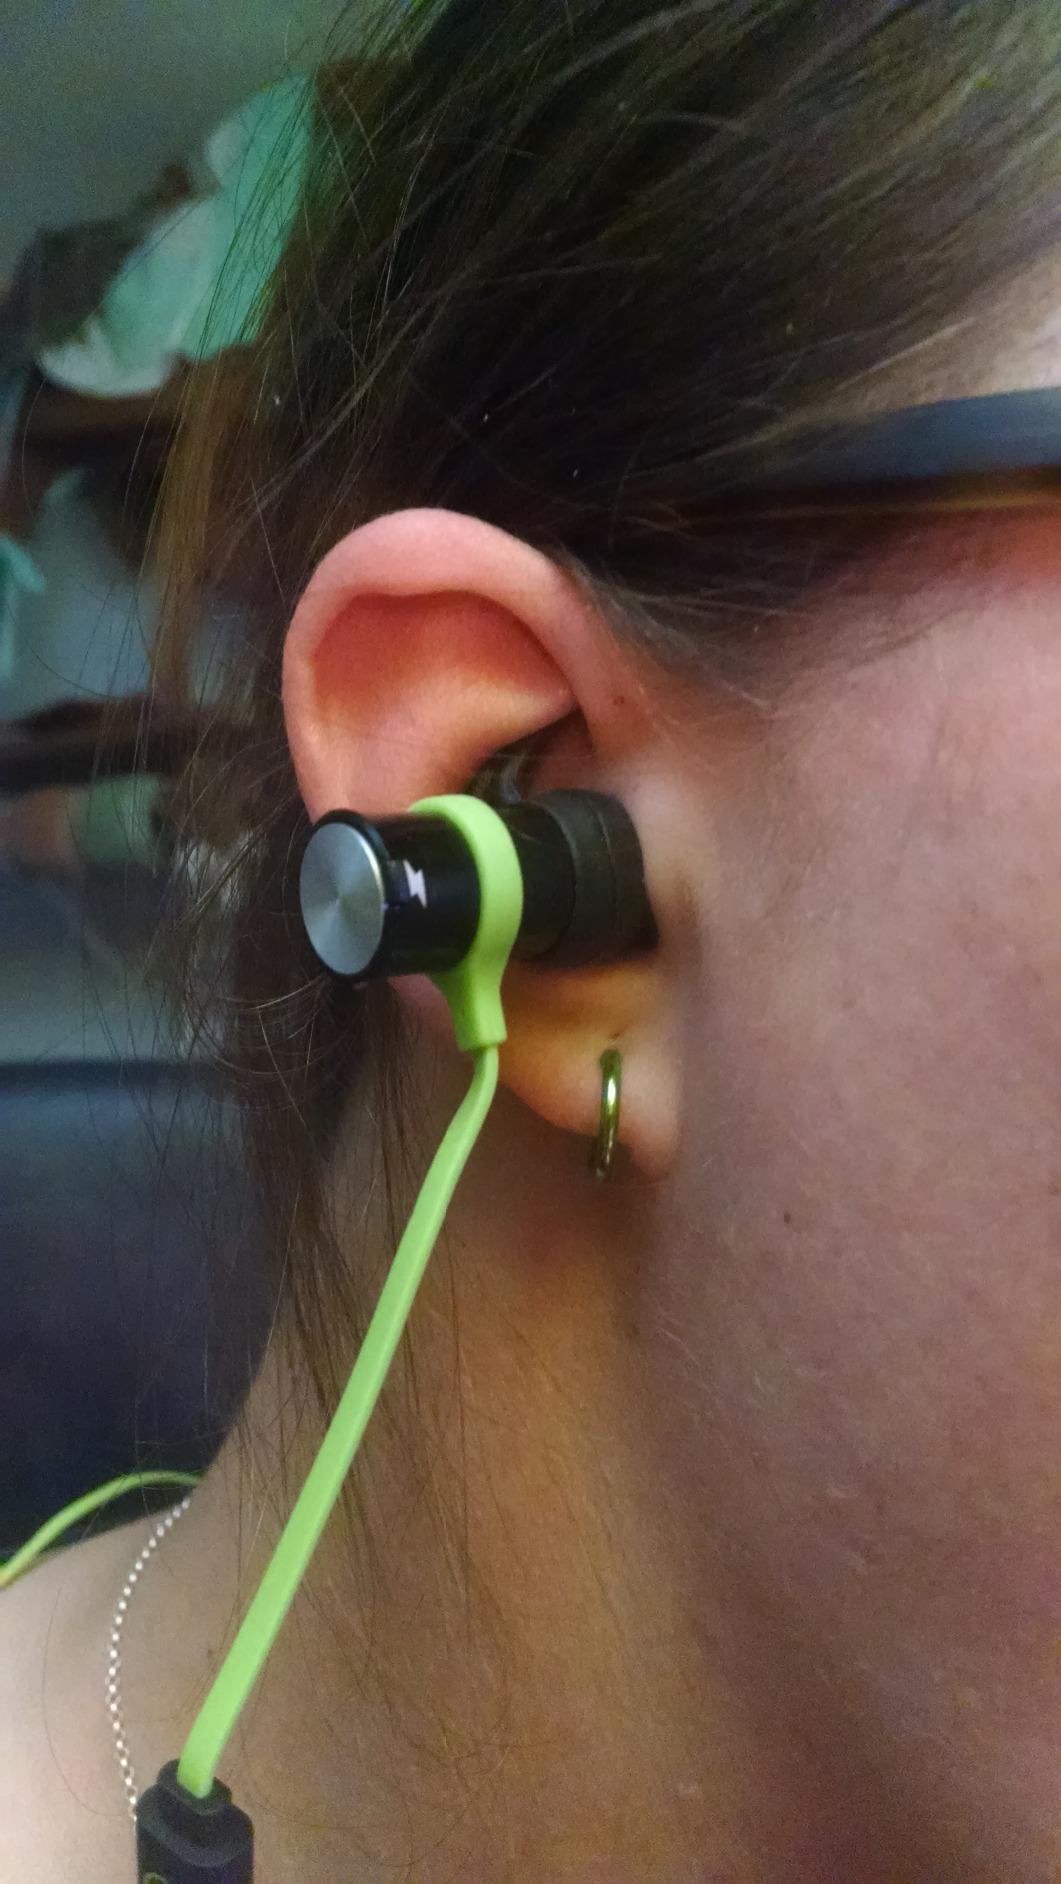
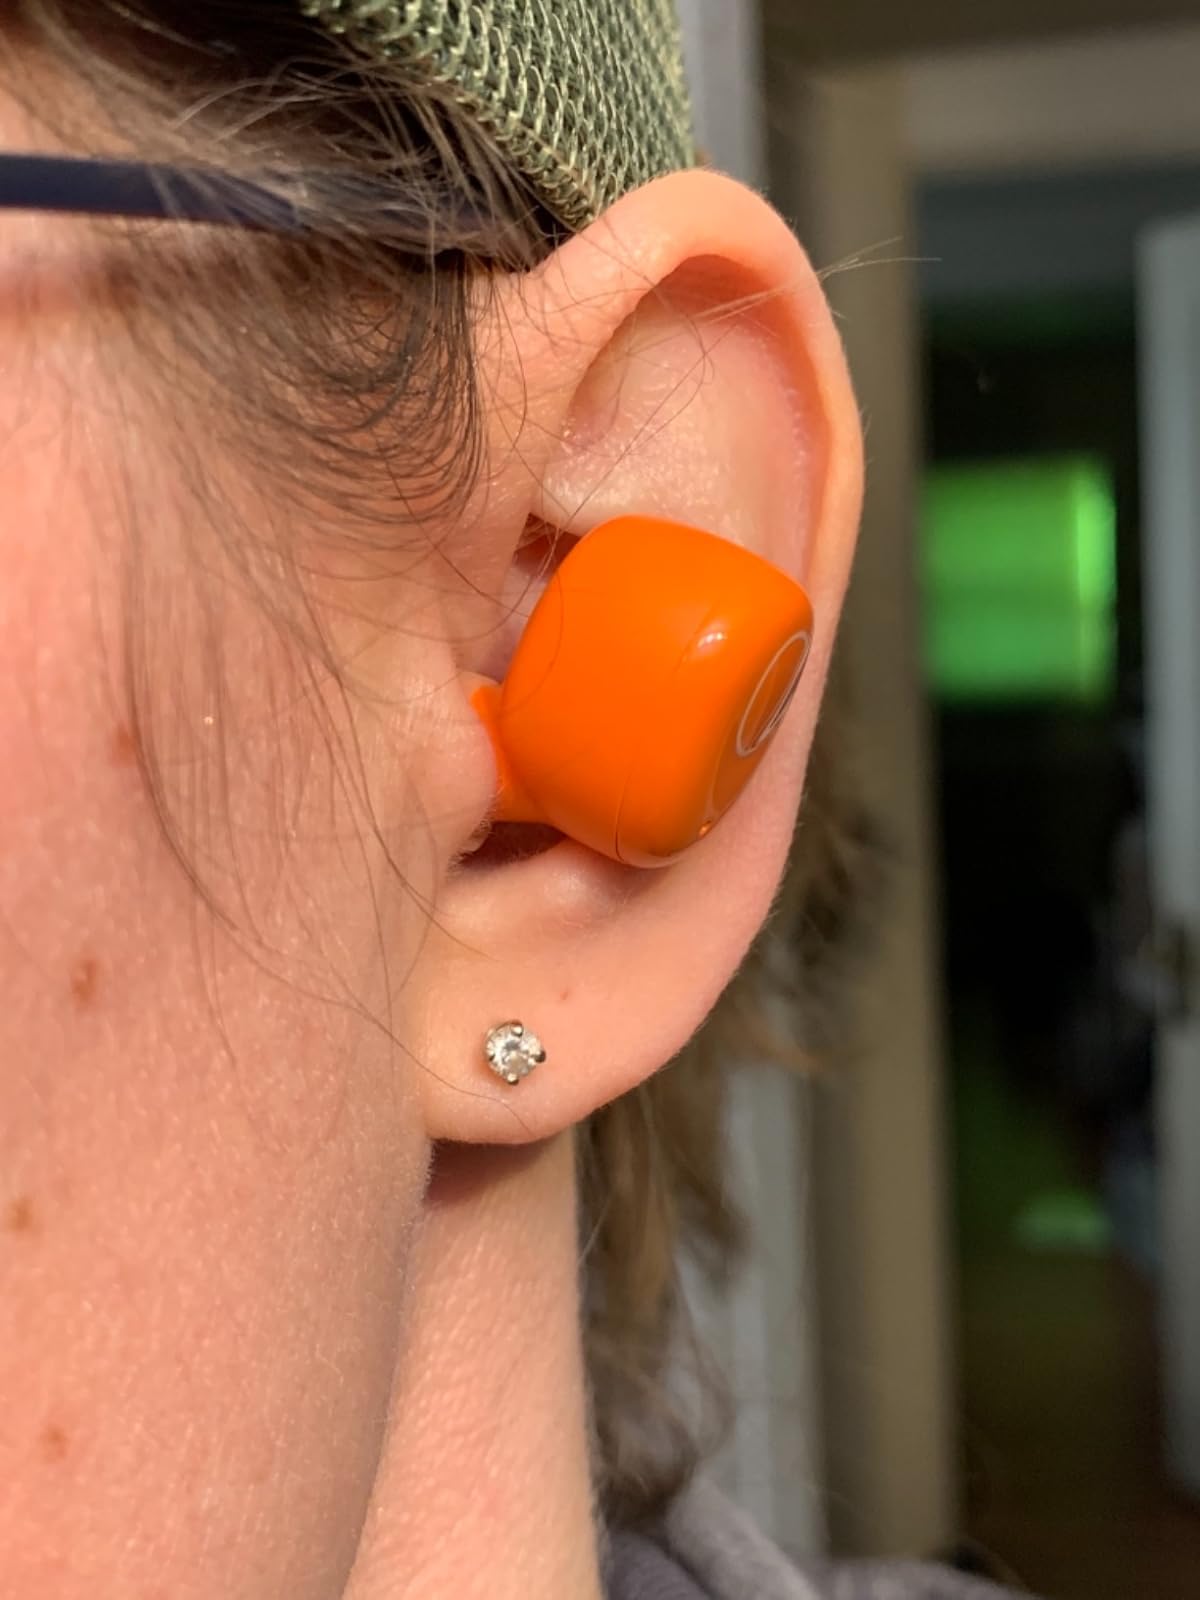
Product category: earbuds
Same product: no